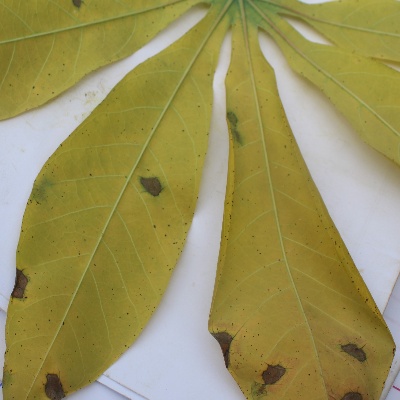
Crop: Cassava
Condition: brown spot